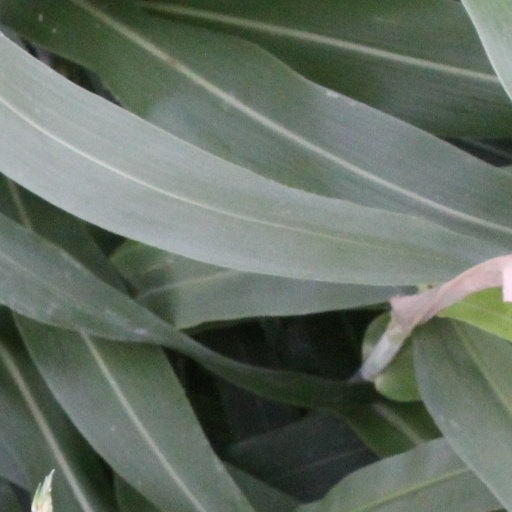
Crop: sorghum